Kung fu film

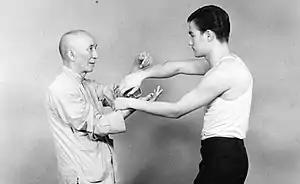
Bruce Lee and Ip Man

The kung fu genre reached its height in the 1970s, coinciding with Hong Kong's economic boom. It overtook the popularity of the new school ("xinpai") wuxia films that prevailed in Hong Kong throughout the 1950s and 1960s. Wuxia had been revitalized in the newspaper serials of the 1950s and its popularity spread to cinemas in the 1960s. It displaced the kung fu dramatizations of Wong Fei-hung and brought back the supernatural themes of traditional wuxia cinema. The rivalry between the Shaw Brothers, Golden Harvest, and Seasonal Films studios stimulated the growth of kung fu movies in the Hong Kong film industry. "The Chinese Boxer" (1970) directed by Wang Yu and "Vengeance" directed by Chang Cheh in 1970 were the first films of the resurgent kung fu genre.